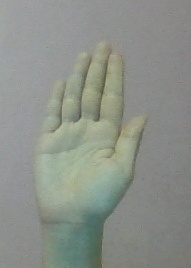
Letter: seen